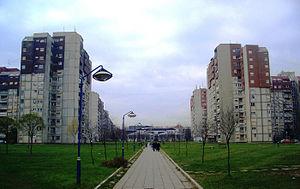
Aerodrom est une municipalité de Serbie. Elle est une des cinq municipalités qui forment la ville de Kragujevac dans le district de Šumadija. En 2002, la partie urbaine de la municipalité comptait 23 249 habitants et l'ensemble 36 217.
Kragujevac est une ville serbe située dans le district de Šumadija. Kragujevac est le centre administratif du district. Au recensement de 2011, la ville intra muros comptait 150 835 habitants et son territoire métropolitain, appelé Ville de Kragujevac, avec les cinq municipalités qui le composent, 179 417.